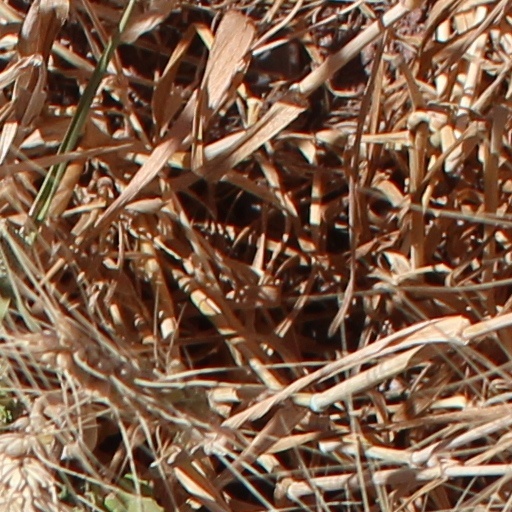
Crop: wheat